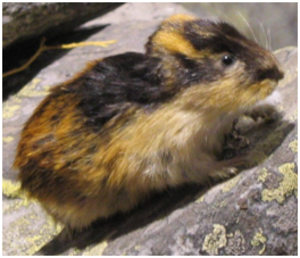
Un lemmings sur un rocher
En biologie, la reproduction est un processus biologique qui permet la production de nouveaux organismes d'une espèce à partir d'individus préexistants de cette espèce. Avec la nutrition, c'est une des grandes fonctions partagées par tous les organismes vivants, assurant, selon une vision finaliste, la continuité de l'espèce qui, sans reproduction, meurt et s'éteint, mais la survie de l'espèce est un concept scientifique obsolète.